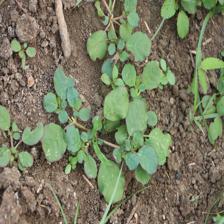
Label: BroadLeafWeed